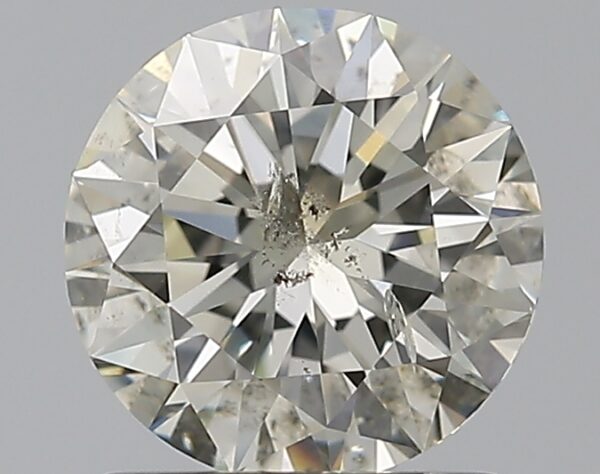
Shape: round
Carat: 1.01
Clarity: SI2
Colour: L
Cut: VG
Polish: EX
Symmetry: EX
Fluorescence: VSL
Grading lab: IGI
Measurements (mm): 6.47 x 6.38 x 3.97